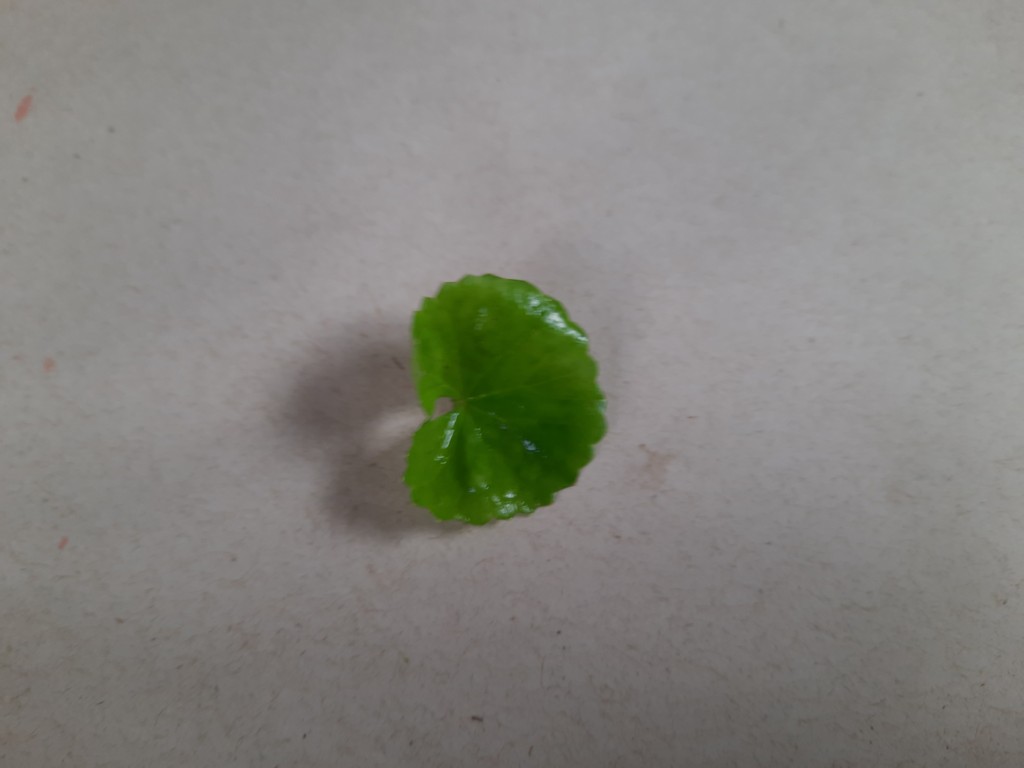
Label: Healthy